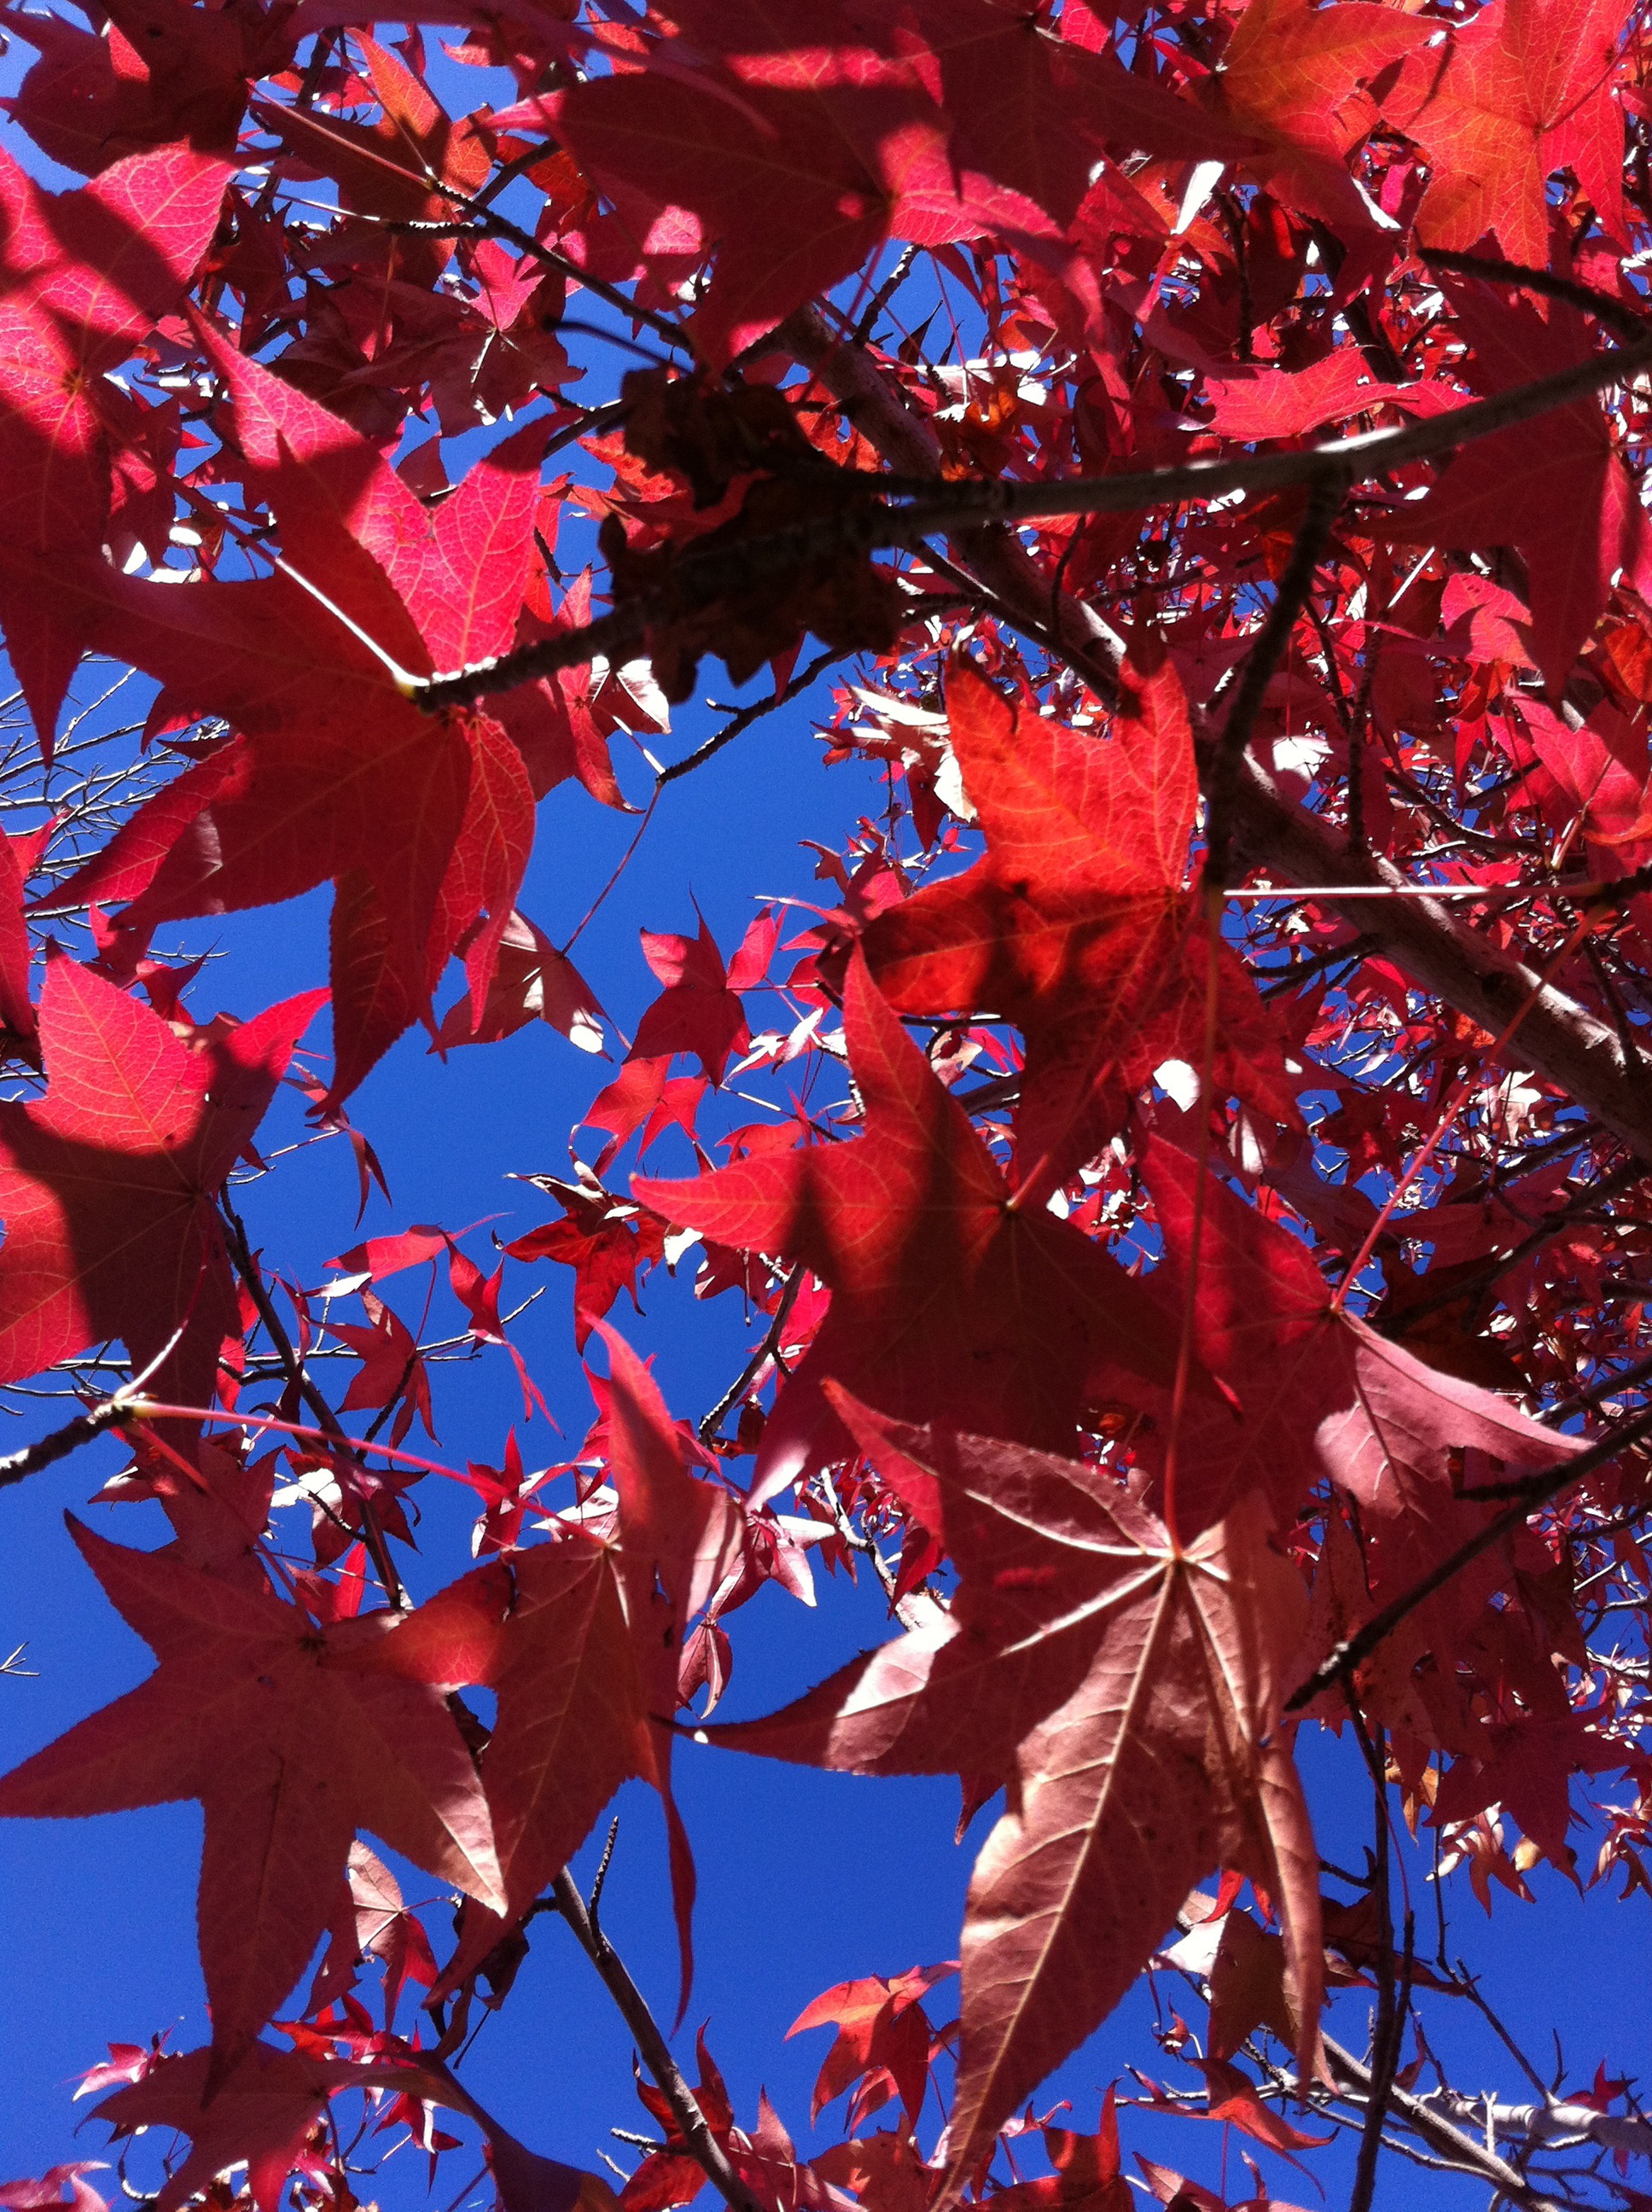
tree, nature, branch, light, plant, sky, sun, warm, morning, leaf, flower, red, color, autumn, blue, colorful, flora, season, maple tree, maple leaf, trees, australia, leaves, happy, shrub, bright, beautiful, flowering plant, woody plant, land plant